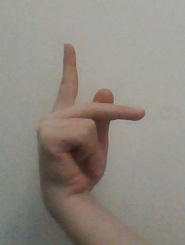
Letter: dha